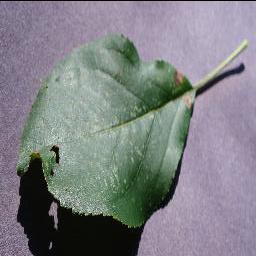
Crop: apple
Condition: black_rot